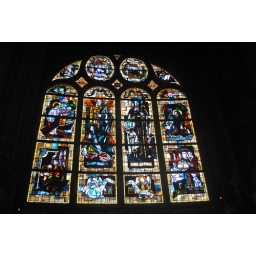
Stained glass donated by the pig butchers